MILMEGA

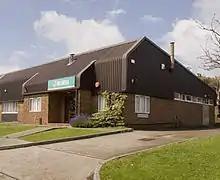
MILMEGA premises in the Isle of Wight

MILMEGA is a company specializing in designing and manufacturing high-power amplifiers for electromagnetic compatibility (EMC) testing. Headquartered in Ryde on the Isle of Wight in England, MILMEGA mainly provides broadband amplifier products with frequency ranges from to , with power levels from .